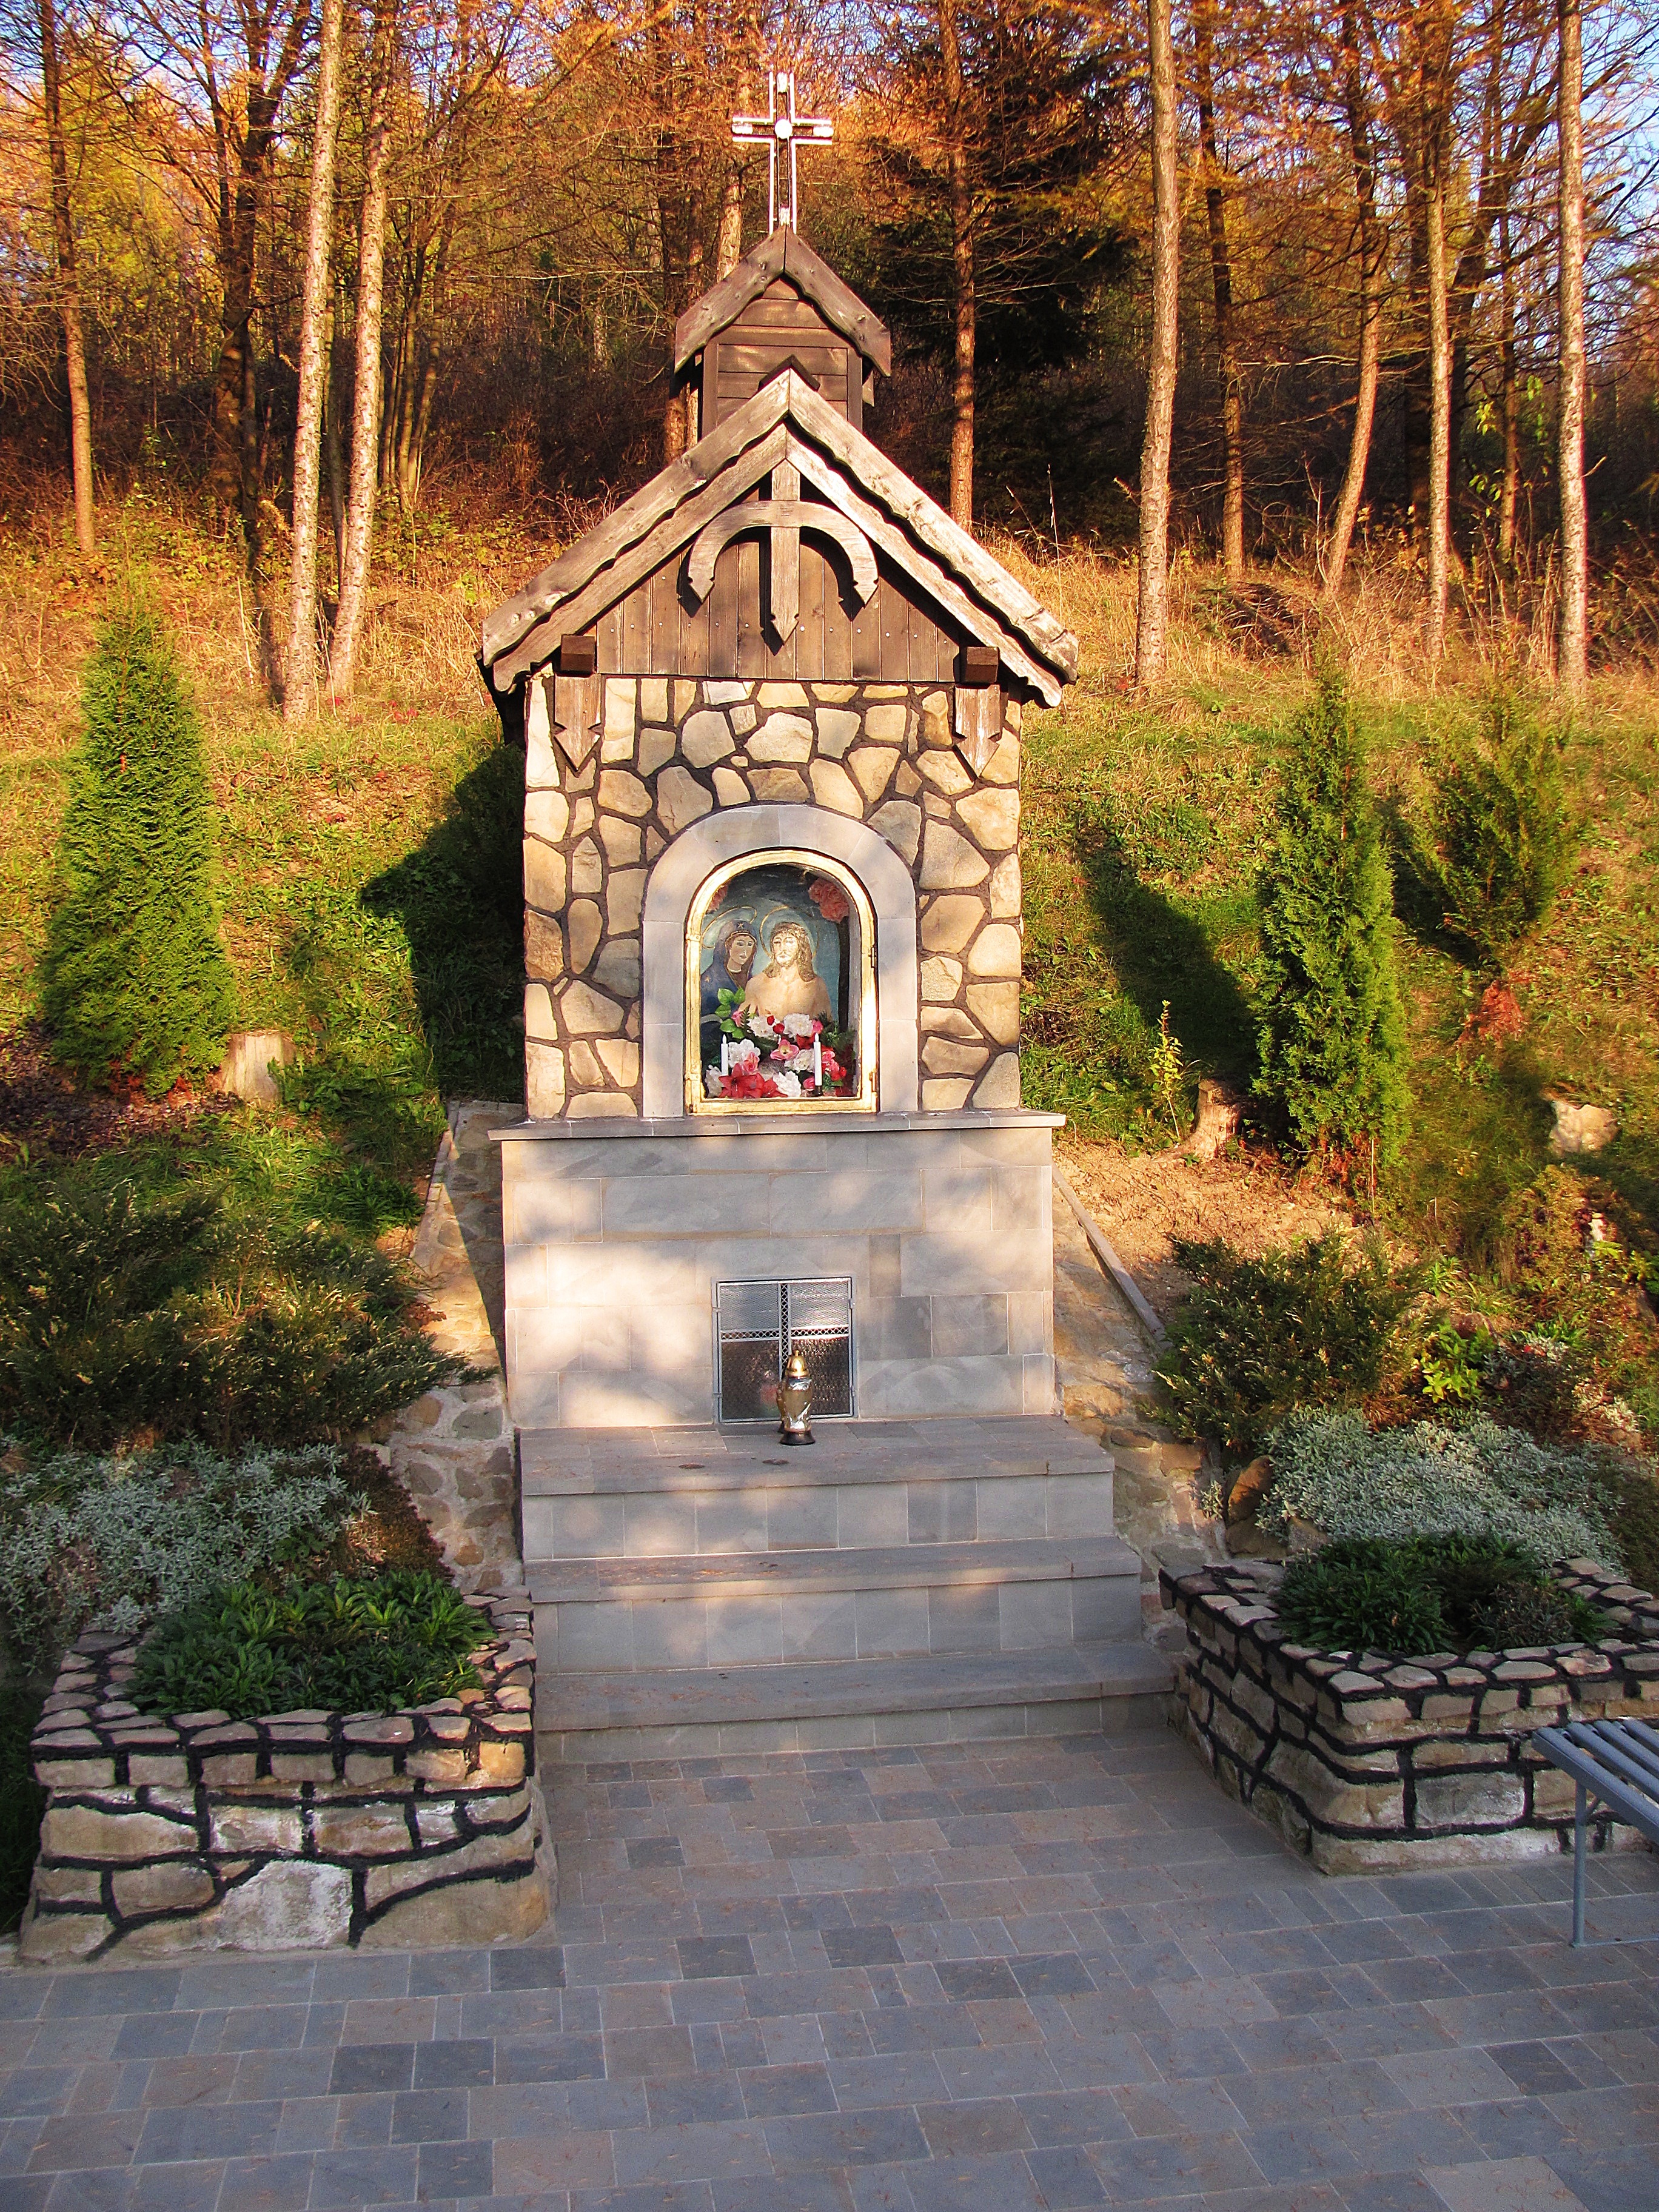
landscape, tree, nature, forest, trail, view, alley, panorama, travel, foliage, green, cottage, space, autumn, park, holiday, backyard, religion, chapel, colorful, garden, tourism, place of worship, top view, sunny, shadows, colors, holidays, aura, poland, shrine, estate, the sun, time of year, the background, the silence, peace of mind, sunny day, spacer, the prospect of, konary, the road in the forest, bieszczady, the purity of the, outdoor structure